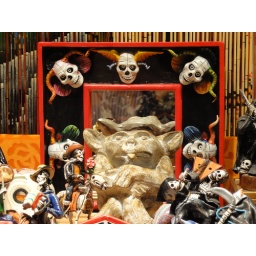
Day of the Dead items spotted in a storefront window in the West Village. NYC